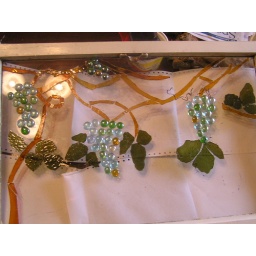
Stems grapes and leaves in stained glass .